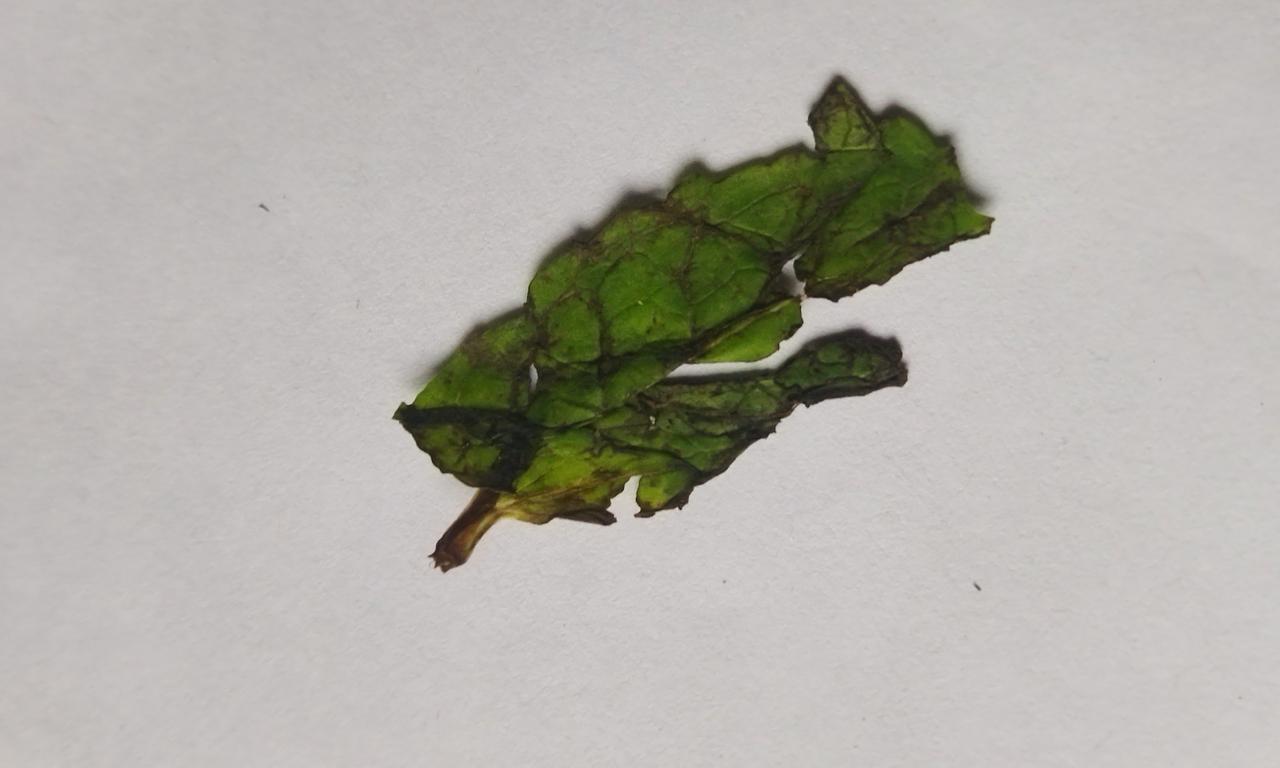
Label: Spoiled